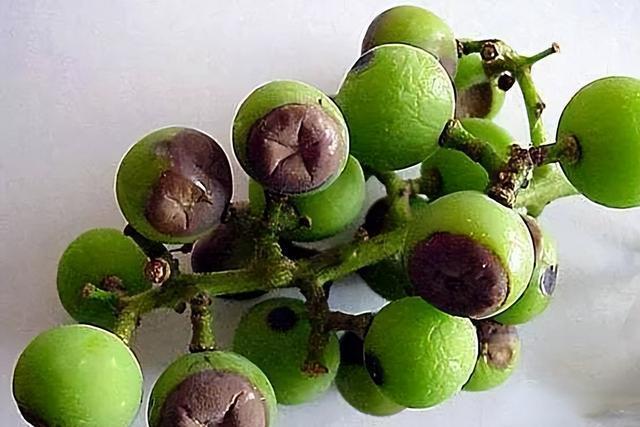
Plant: Grape
Disease: grape black rot